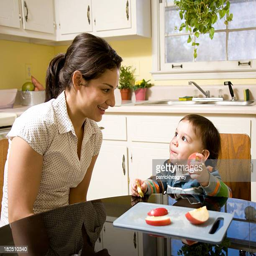
mother and son at table with the child eating an apple